Cherbourg

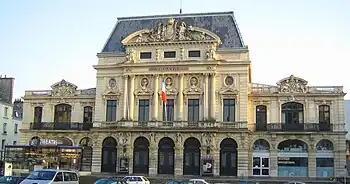
The Italian theatre.

With Caen, Cherbourg-Octeville is the main cultural centre of Lower Normandy.